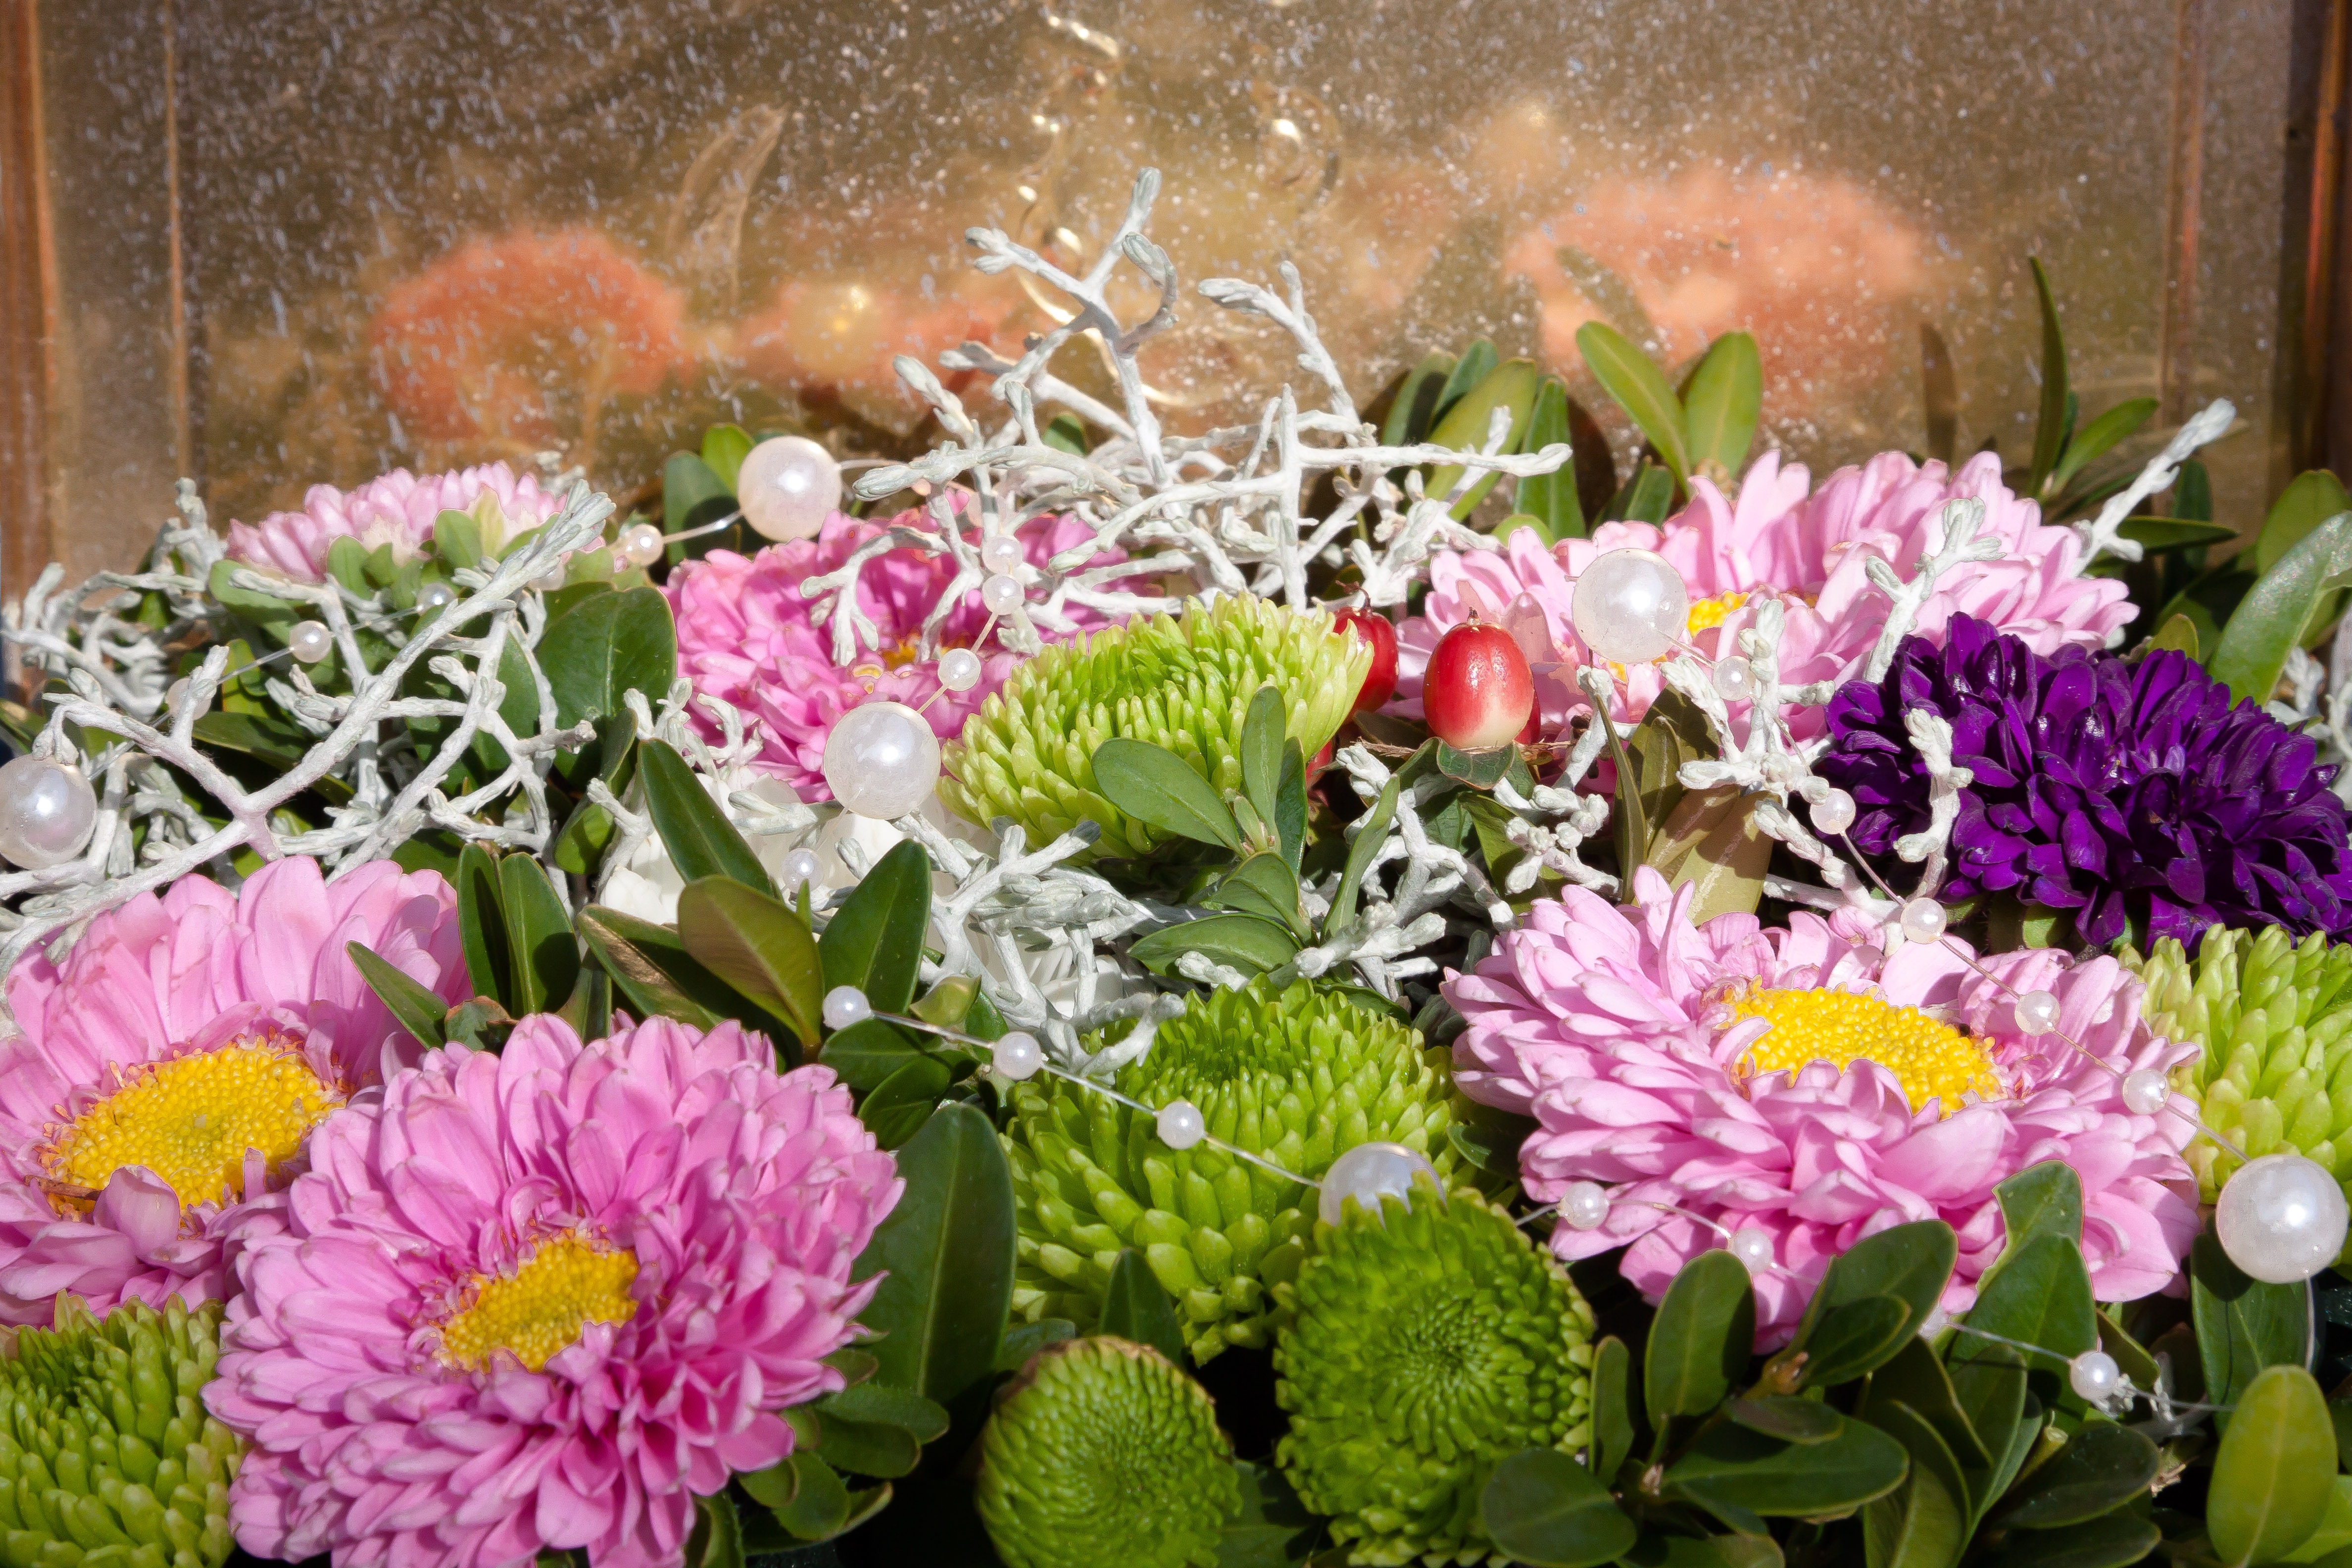
plant, flower, decoration, green, autumn, pink, flora, arrangement, violet, floristry, autumn flowers, autumn decoration, asters, flowering plant, daisy family, floral decorations, flower bouquet, floral design, annual plant, land plant, chrysanths, flower arranging